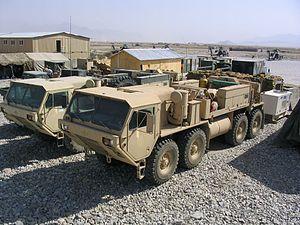
L'armée égyptienne est l'ensemble des forces militaires terrestres de l'Égypte, l'une des quatre branches des Forces armées égyptiennes.
Le Heavy expanded mobility tactical truck, en français Camion tactique lourd à mobilité élargie est un camion cargo tout-terrain 8x8 militaire utilisé par l'U.S. Army depuis 1982 initialement appelé « Camion cargo : 10 tonnes, 8x8 ». Il est aussi surnommé la « Voiture dragon ».